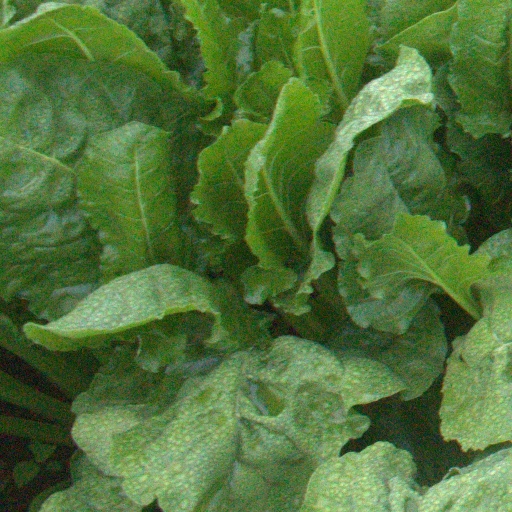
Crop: sugar beet